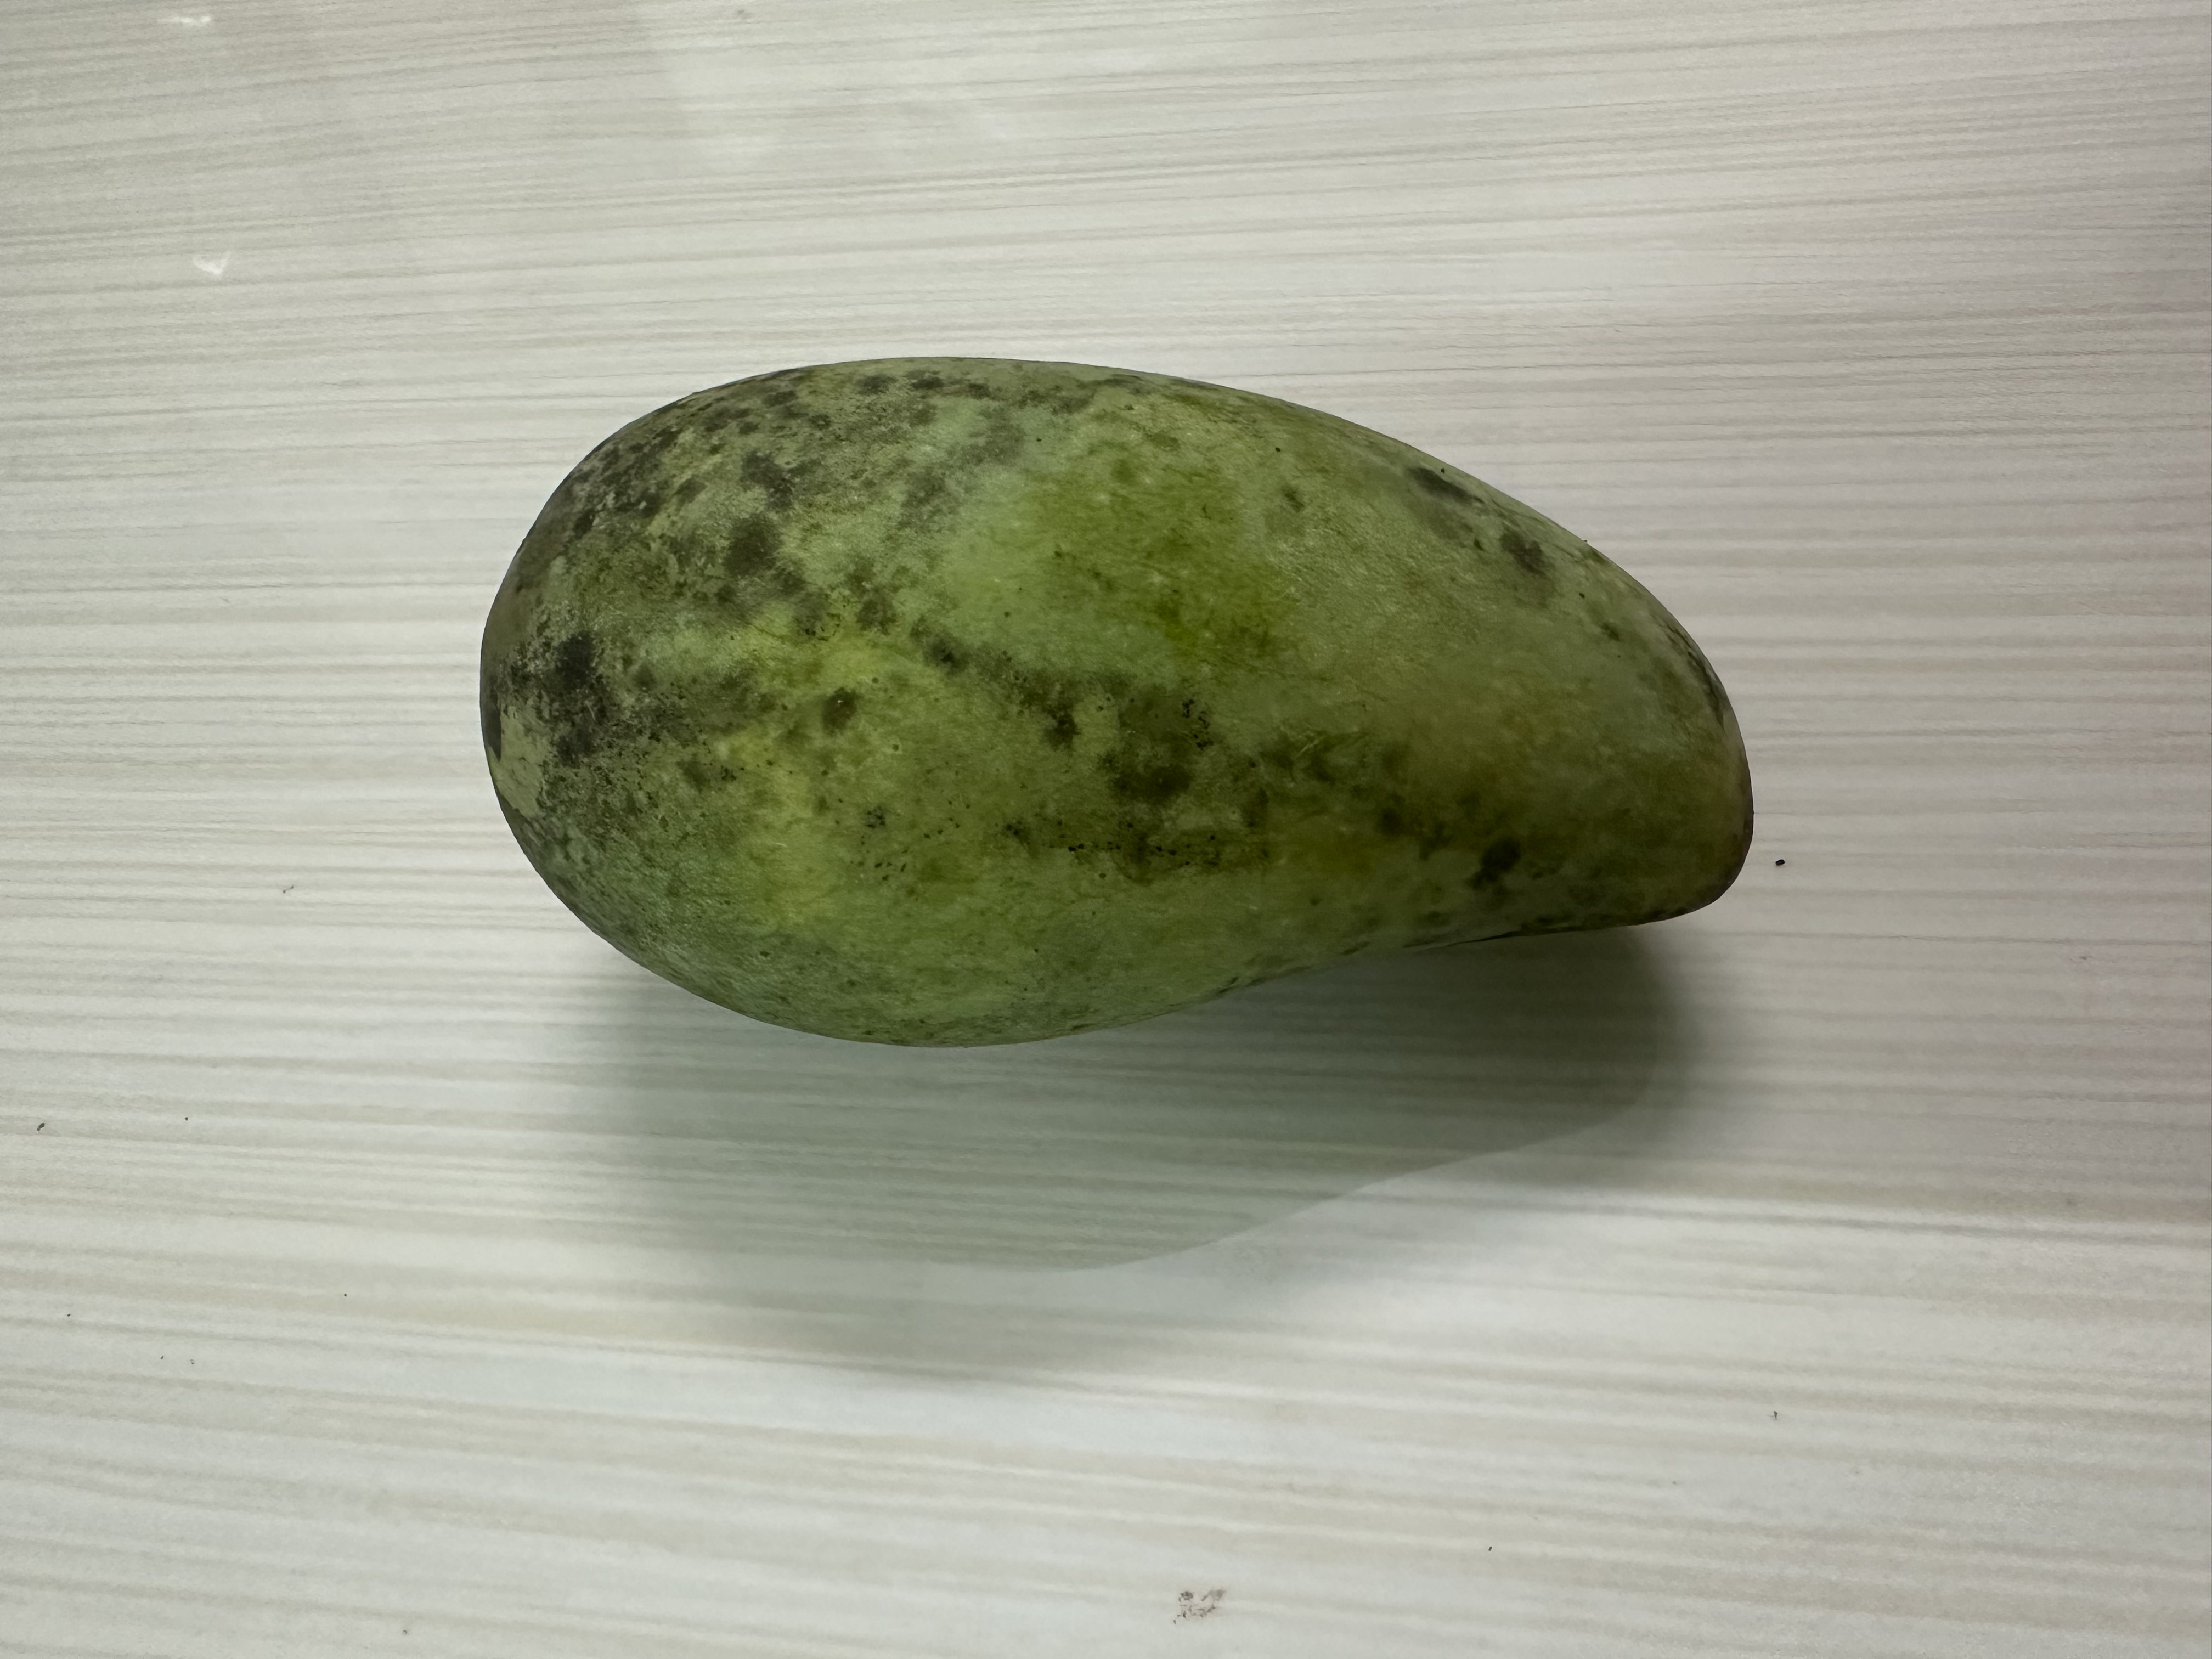
Mango variety: Katimon